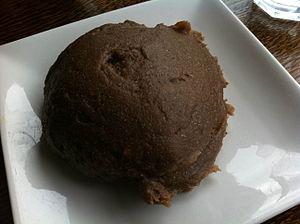
L'amala est un aliment issu de la cuisine yoruba, aujourd'hui consommé dans l'ensemble du pays. Elle est préparée à partir de farine d'igname ou de manioc séchés. La farine est mélangée à de l'eau bouillante jusqu'à obtention d'une pâte dense, généralement présentée sous la forme d'une boule. L'amala est généralement consommée avec une soupe : efo, ila ou okra, ewedu, ogbono, egusi, gberiri.